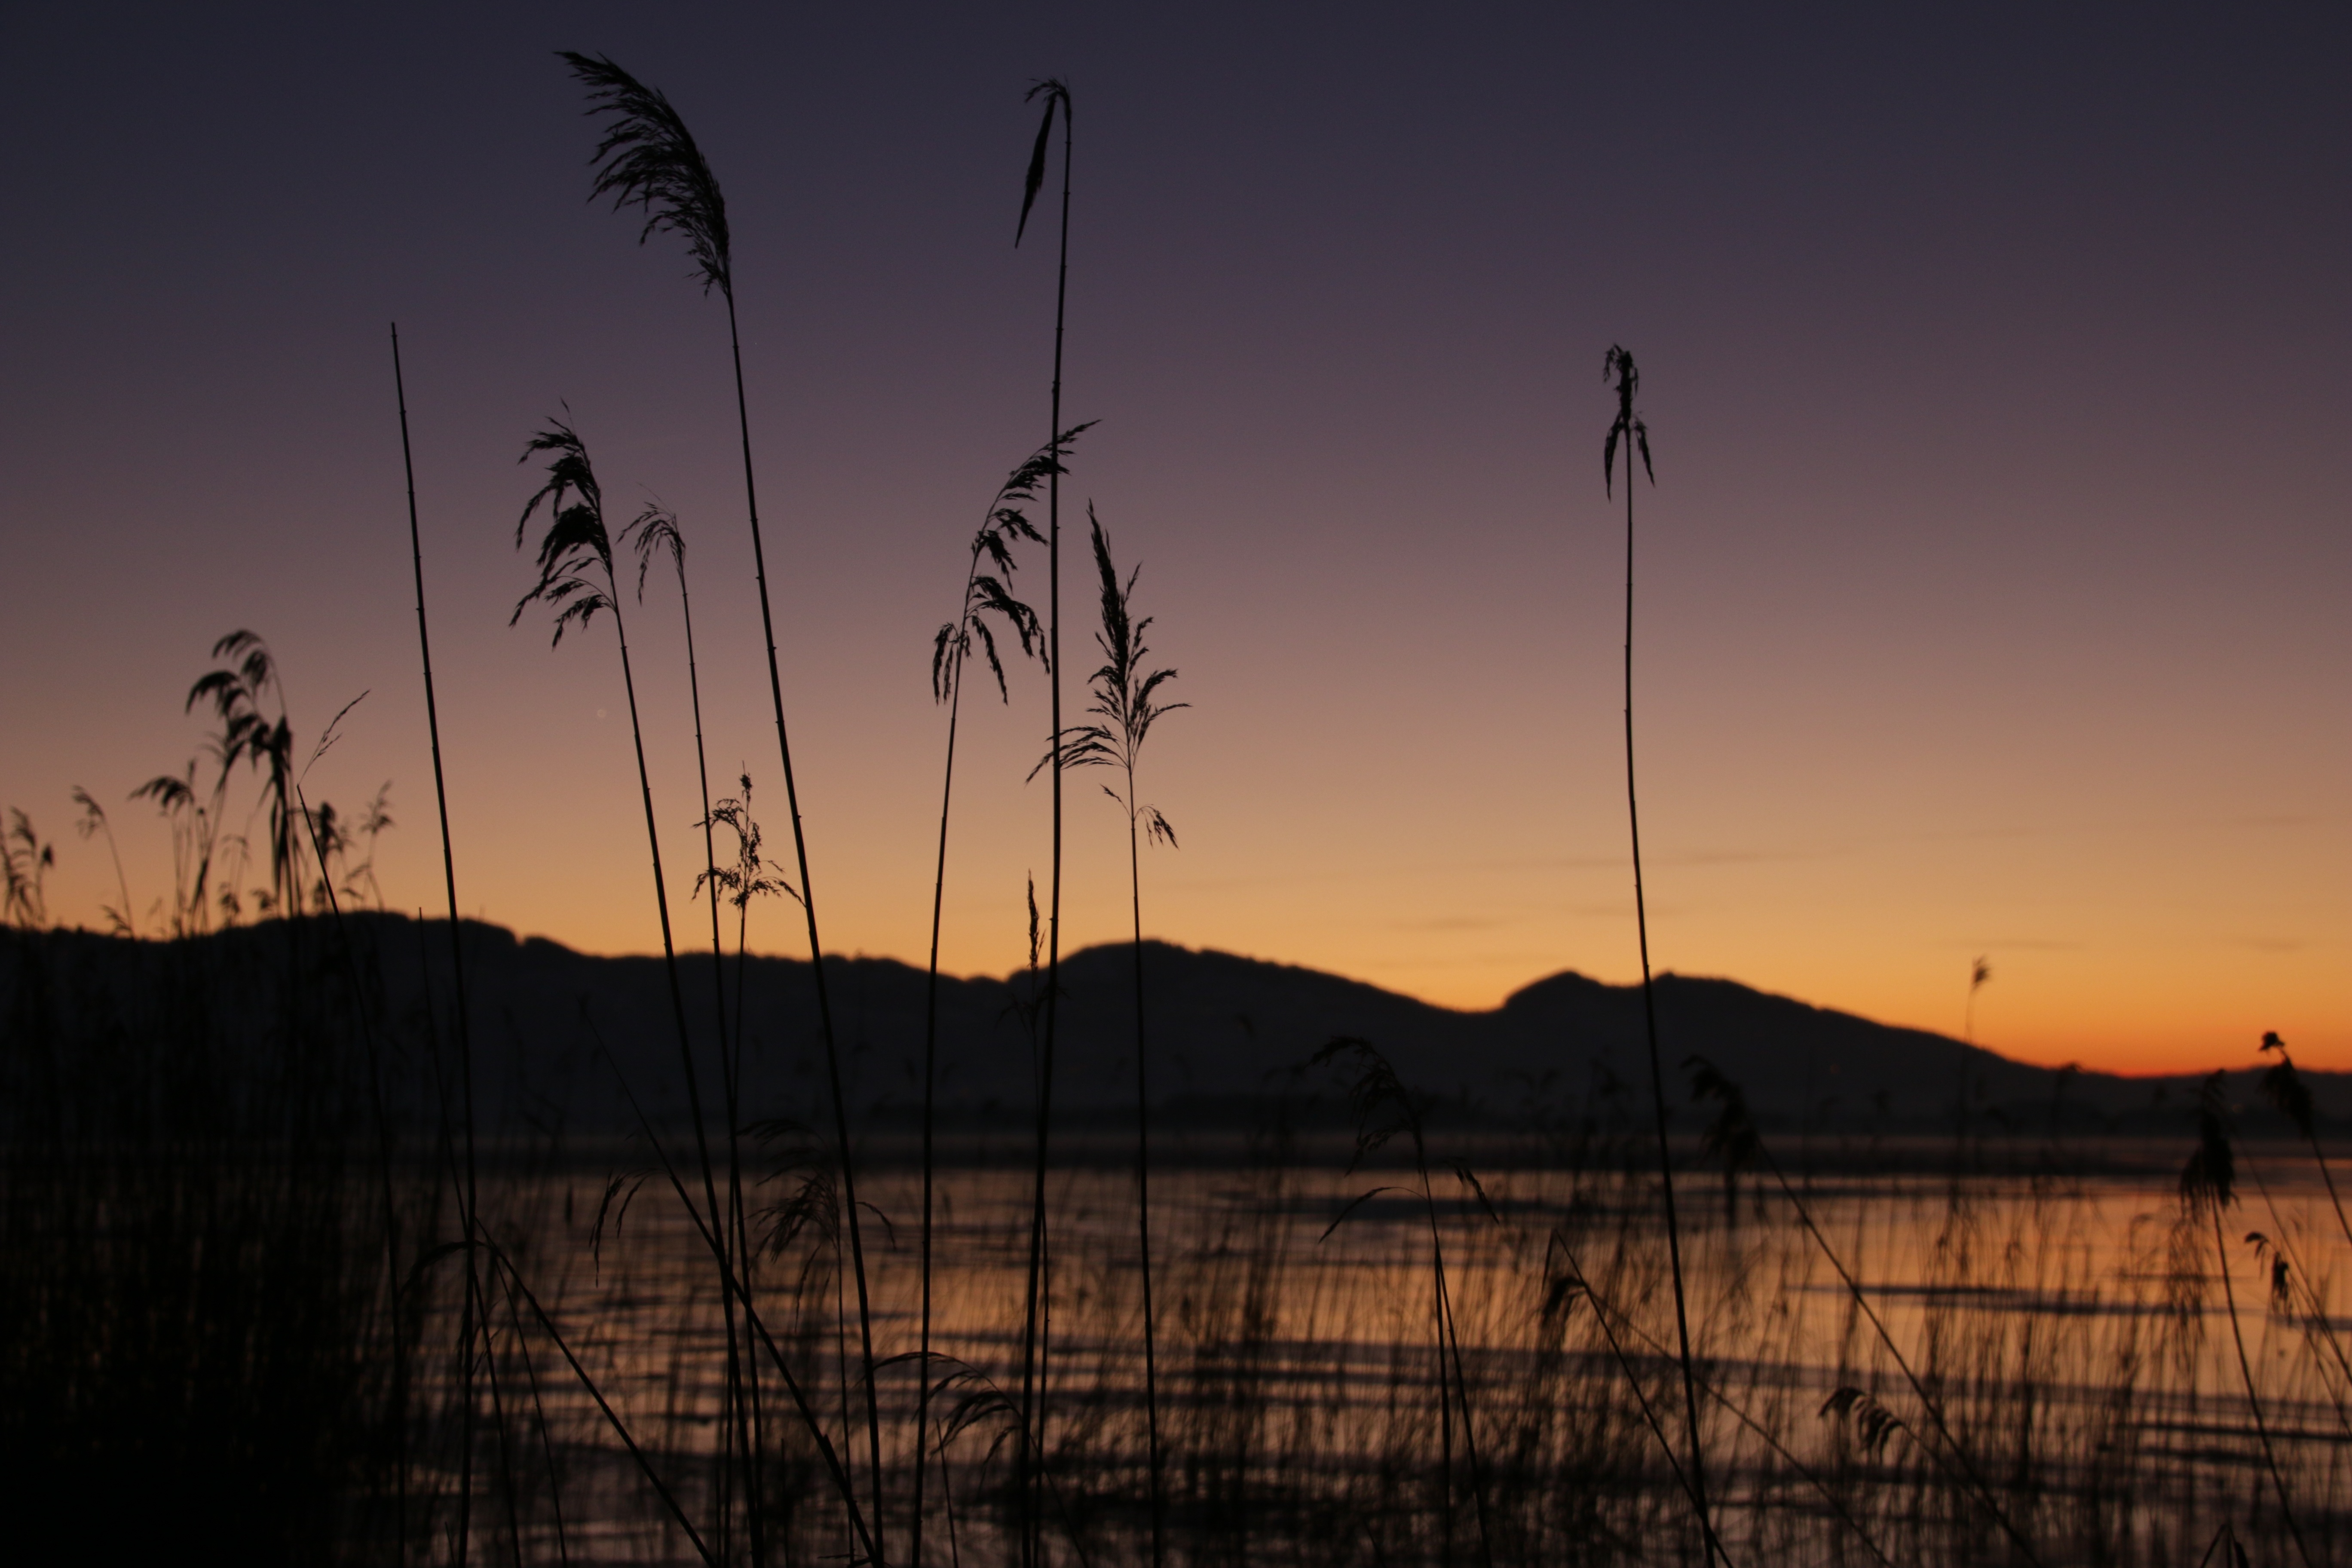
sea, water, nature, horizon, cold, winter, sun, sunrise, sunset, morning, lake, wind, dawn, dusk, ice, evening, reflection, bank, mountains, afterglow, atmospheric phenomenon